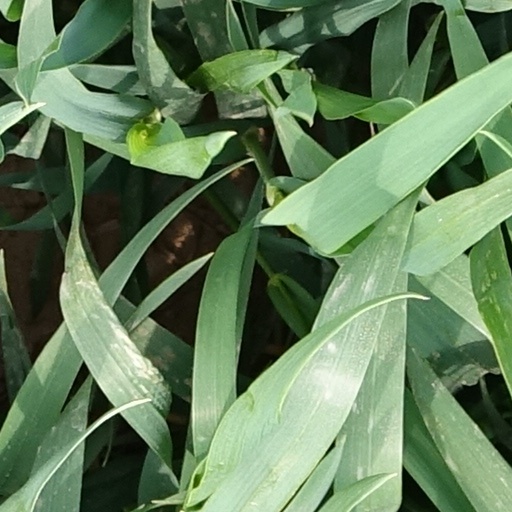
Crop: wheat